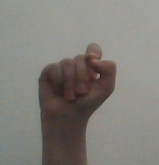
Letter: fa